Fine Arts Union

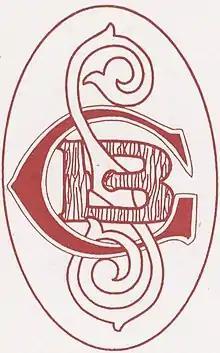
Fine Arts Union Logo as of at least 1999

The Fine Arts Union (Turkish: "Güzel Sanatlar Birliği") is an organisation founded by İstanbul artists in 1909. In addition to the Architecture branch other branches were also available.